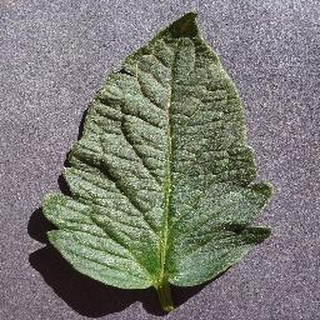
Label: healthy_tomato